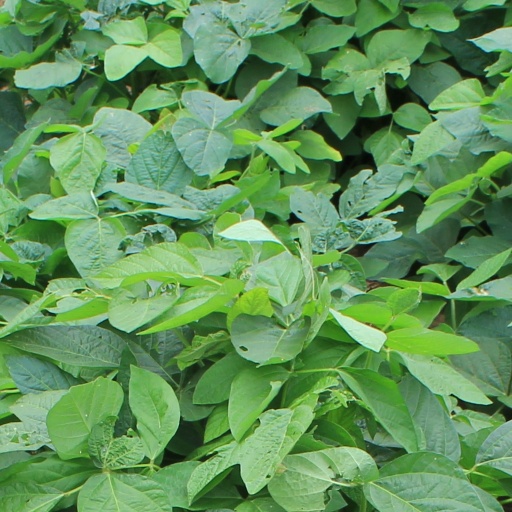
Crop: soybean